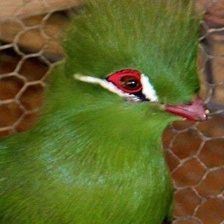
Species: GUINEA TURACO
Scientific name: TAURACO PERSA